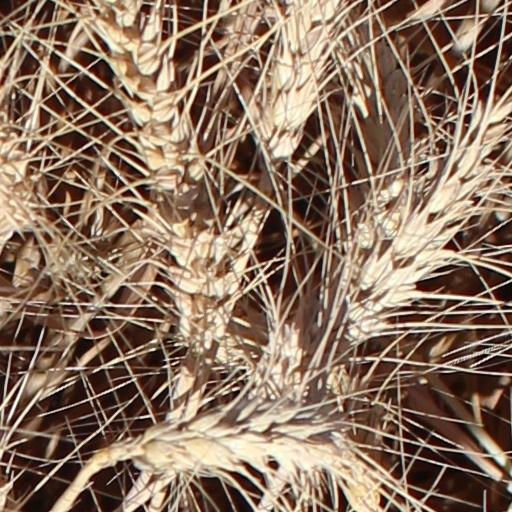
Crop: wheat